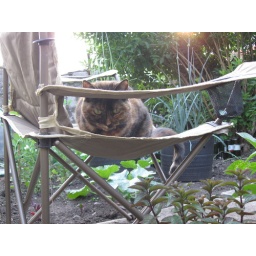
I've been sitting in that chair for most of the day, but Rosa can haz it nao.